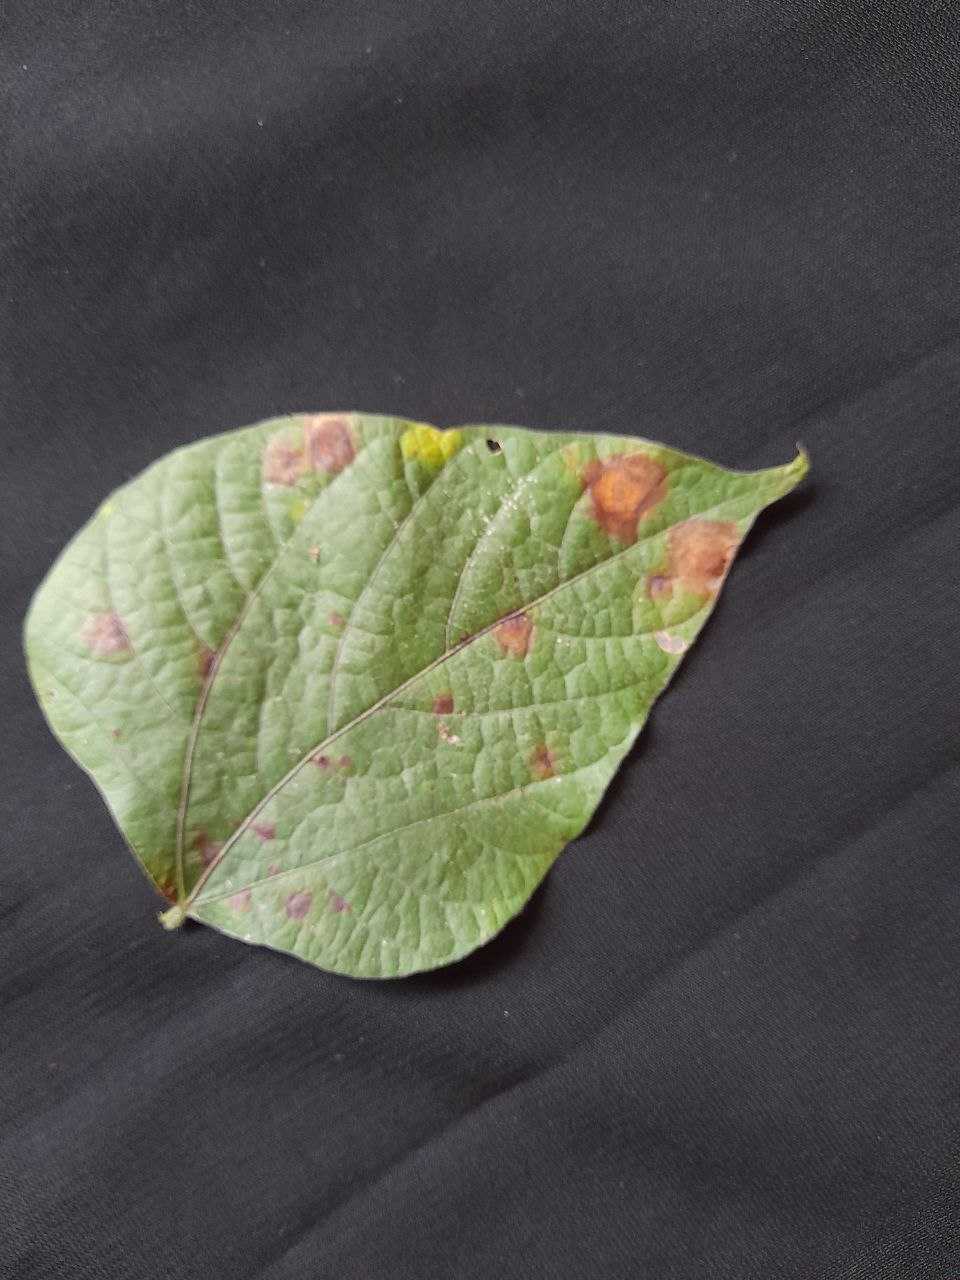
Crop: bean
Leaf condition: Rust